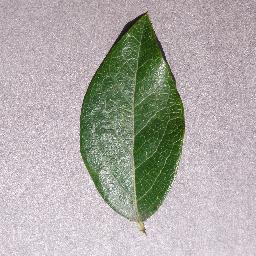
Label: Blueberry___healthy